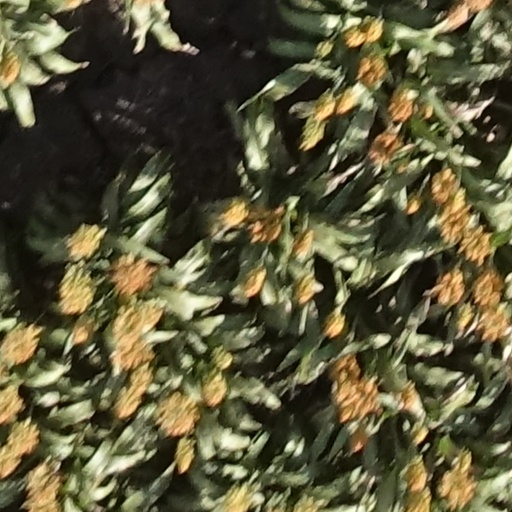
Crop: sorghum